Gridino, Yegoryevsky District, Moscow Oblast

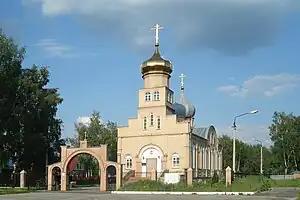
Gridino-Shuvoye. Our Lady of Kazan Church

Gridino is a village in Yegoryevsky District of Moscow Oblast, Russia, located on the Shuvoyka River (Guslitsa River's tributary), in the historical area of Guslitsa. Informally, the village is also known as Gridino-Shuvoye. Municipally, the village is a part of Shuvoyskoye Rural Settlement (the administrative center of which is the settlement of Shuvoye). Postal code: 140301. Dialing code: +7 49640.